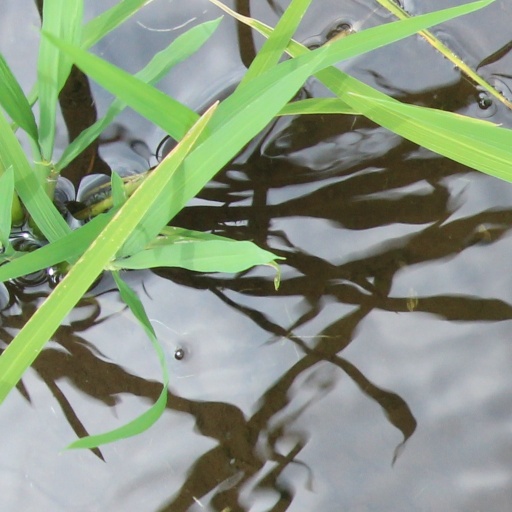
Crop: rice